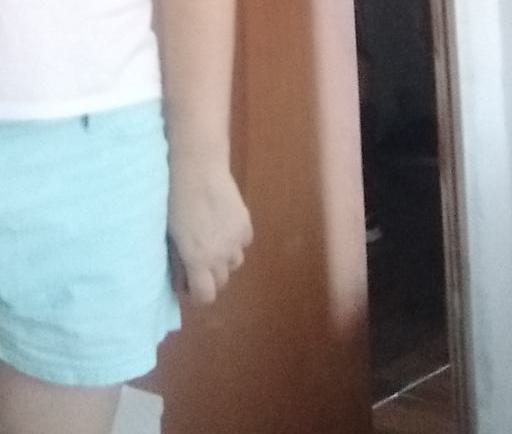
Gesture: no_gesture